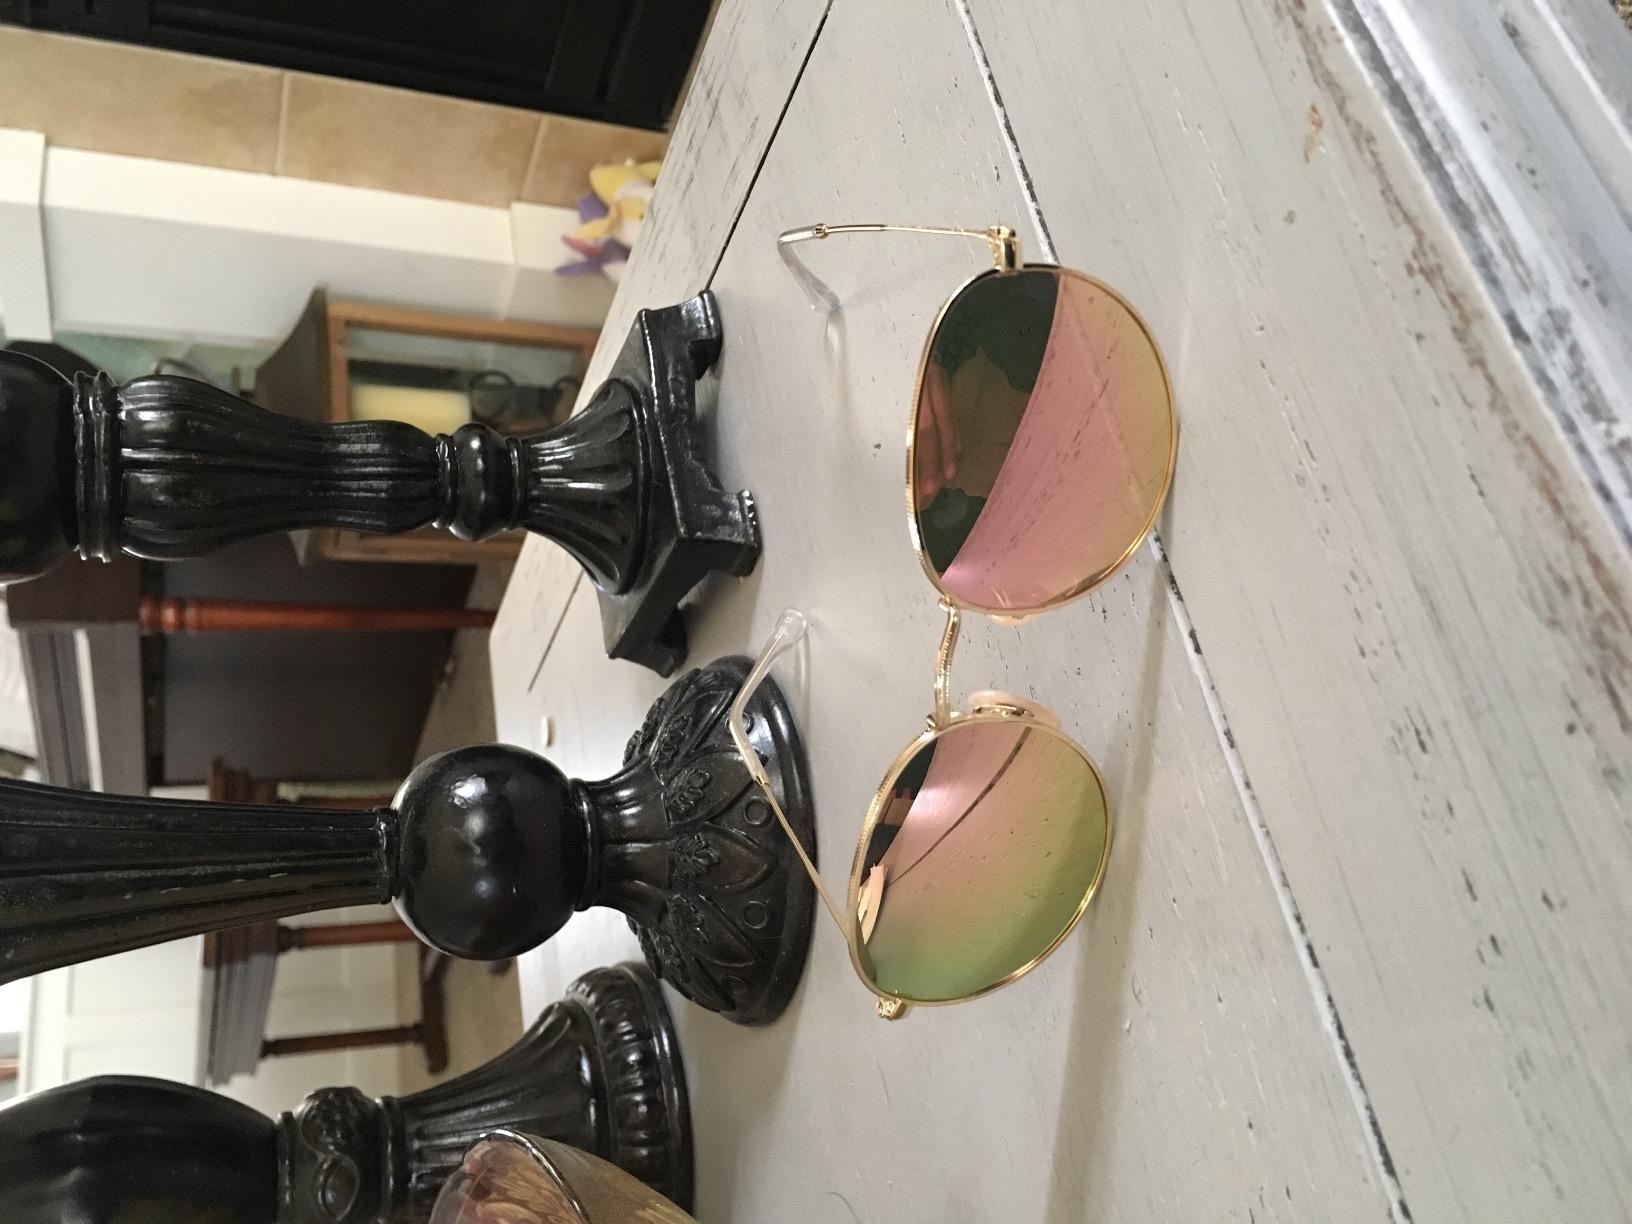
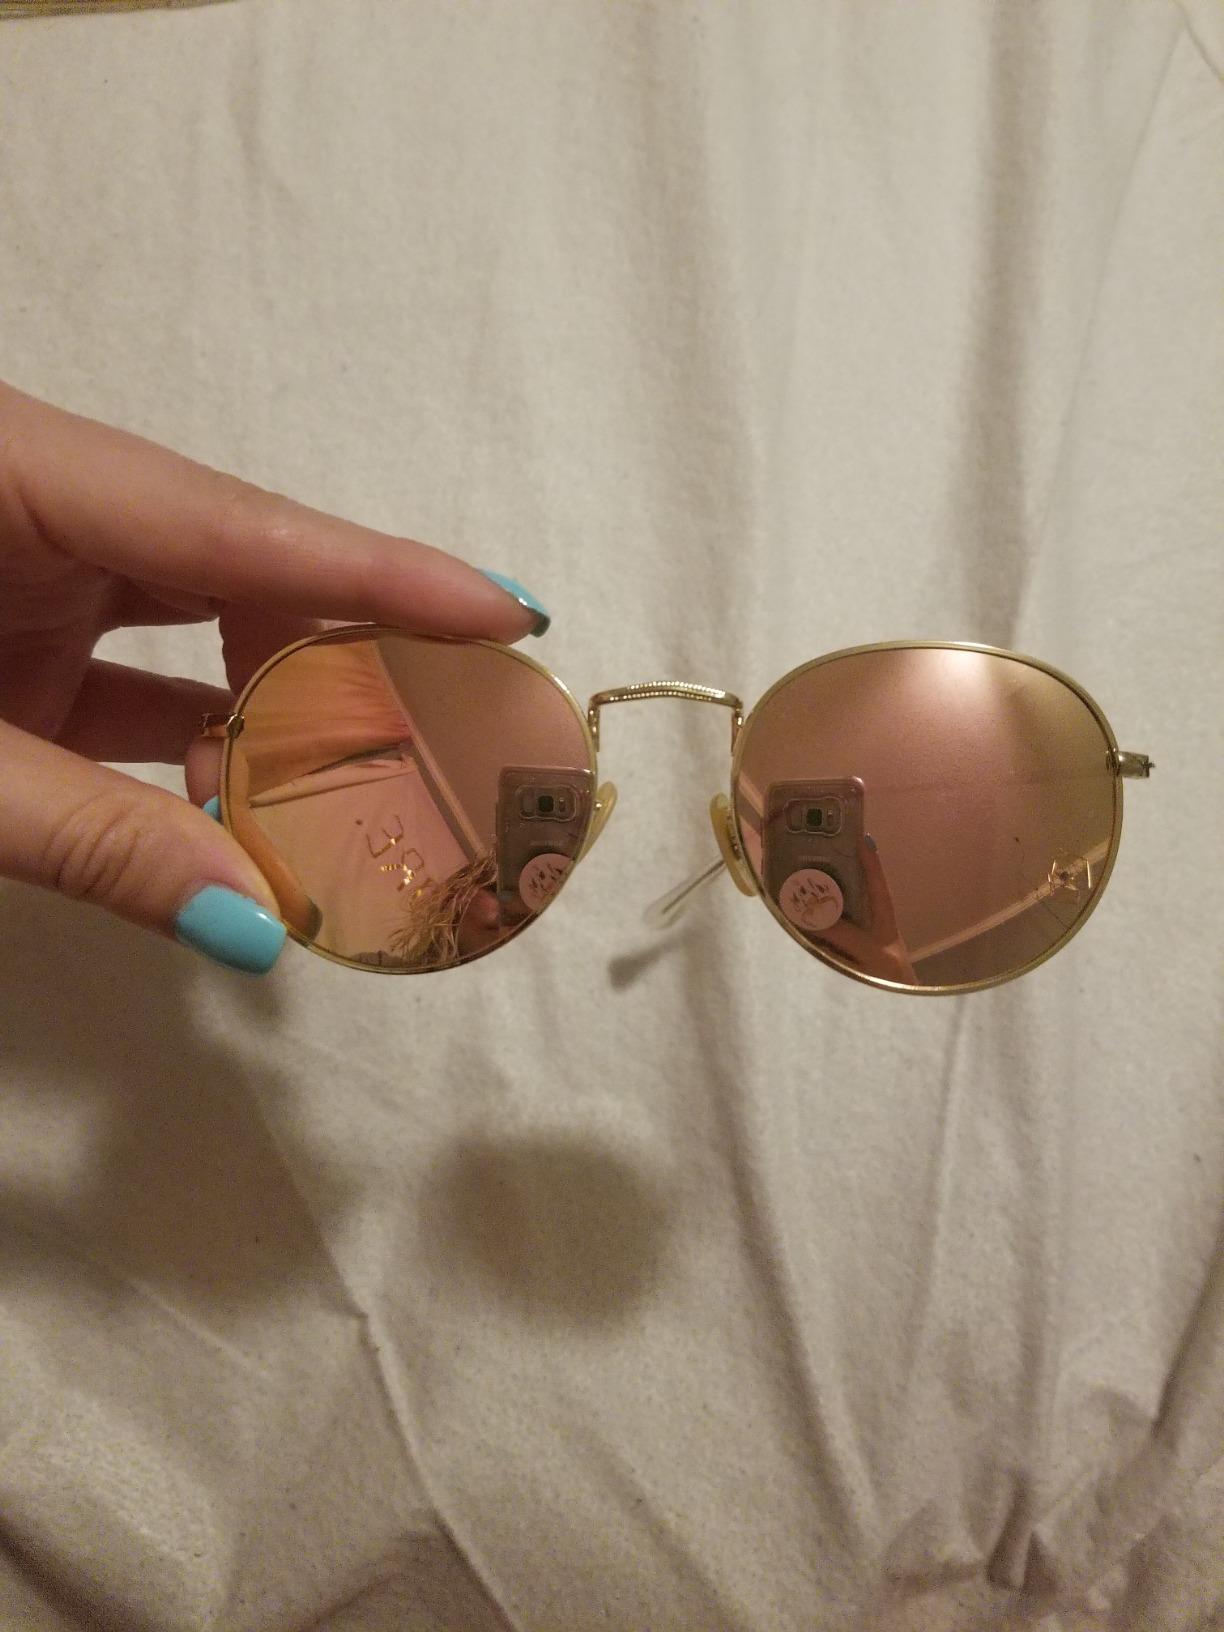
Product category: accessories_sunglasses
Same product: yes